Sky position (RA, Dec in degrees): 129.031, 10.495
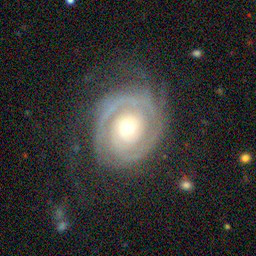
Galaxy morphology: Unbarred Tight Spiral Galaxies